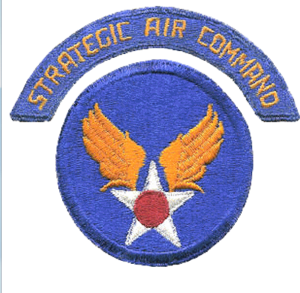
Le Strategic Air Command, ou SAC, était un grand commandement de l'United States Air Force, formé en 1946 pour regrouper les unités de bombardement stratégique de l'USAF, destinées en particulier à employer les armes nucléaires des États-Unis. Il regroupait aussi bien des unités de bombardiers, que d'avions ravitailleurs, de chasseurs d'escorte, mais aussi de missiles balistiques intercontinentaux.